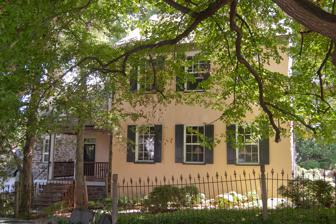
Building: Cedar Grove (Baltimore, Maryland)
Country: United States of America
Year built: 1841
Historic house in Maryland, United States United States historic place Cedar Grove U.S. National Register of Historic Places Cedar Grove, August 2011 Show map of Baltimore Show map of Maryland Show map of the United States Location 301 Kendall Rd., Baltimore, Maryland Coordinates 39°20′43″N 76°37′46″W / 39.34528°N 76.62944°W / 39.34528; -76.62944 Area 0.5 acres (0.20 ha) Built 1799 ( 1799 ) Architectural style Greek Revival, Federal NRHP reference No. 96001349 Added to NRHP November 15, 1996 Cedar Grove , also known as Ridgely's Whim or Sunday's Chance, is a historic home located at Baltimore , Maryland , United States . It is a large 2 + 1 ⁄ 2 -story, side-passage, double-pile plan house constructed  about 1841. A 1 + 1 ⁄ 2 -story wing incorporates an earlier structure, built between 1799 and 1813. Cedar Grove was listed on the National Register of Historic Places in 1996. References